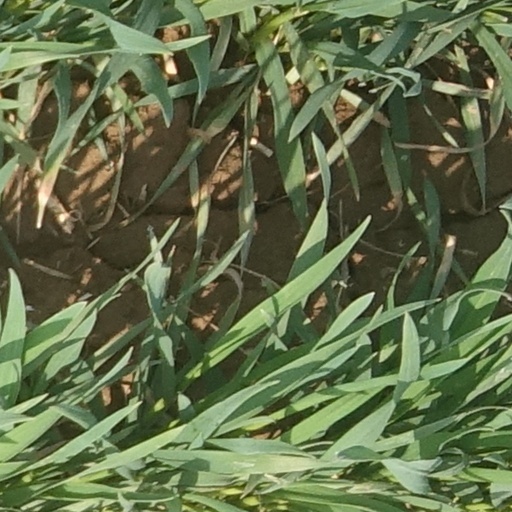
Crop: wheat